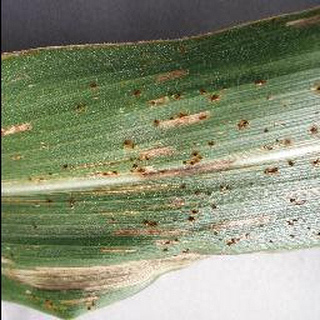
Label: corn_cercospora_leaf_spot